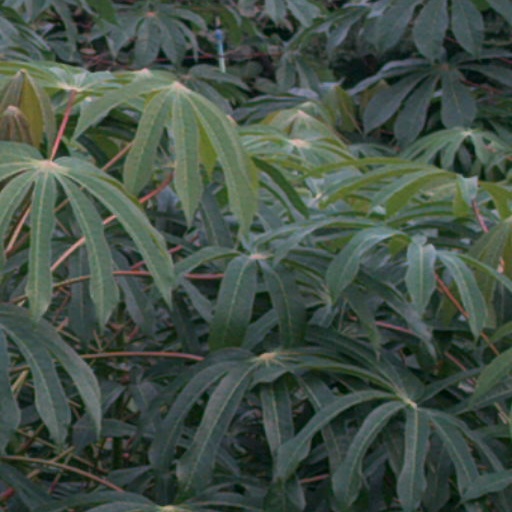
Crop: cassava